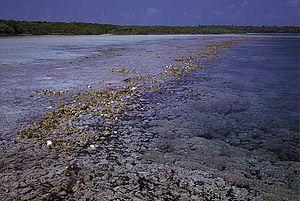
L’île du Millénaire, souvent appelée île de Caroline, est un atoll des Kiribati en forme de croissant situé à 1 500 km au sud de l'archipel d'Hawaï au centre de l'océan Pacifique. Elle est composée de 39 îlots entourant un lagon central peu profond. Les îlots, qui n'émergent que de quelques mètres au-dessus du niveau de la mer, ont une origine géologique commune et sont composés de dépôts de sable et de roches calcaires reposant sur le récif corallien.